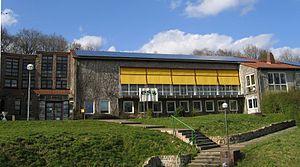
Kurt Gerstein est un ingénieur des mines allemand, militant chrétien anti-nazi, mais membre du parti hitlérien dès 1933, de la SA, puis de la Waffen-SS.